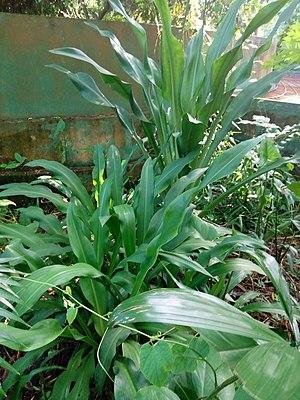
Plante médicinale du jardin botanique et zoologique de l'Université d'Abomey-Calavi
Le jardin botanique et zoologique de l’université d’Abomey-Calavi — encore appelé jardin botanique et zoologique professeur émérite Édouard Adjanohoun — est créé en 1970 par feu le professeur Édouard Adjanohoun, premier botaniste noir et premier recteur de l’Université du Dahomey.